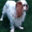
Label: dog